John L. Bacon

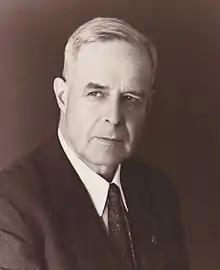

John L. Bacon (November 3, 1878 – April 25, 1961) was an American civil engineer and Republican politician from California.